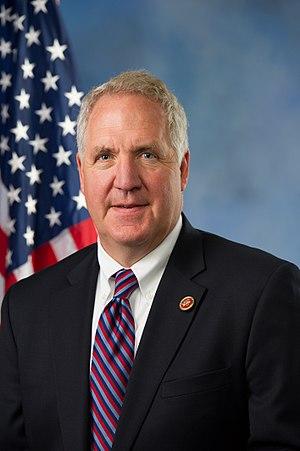
John Mondy Shimkus, né le 21 février 1958 à Collinsville, est un homme politique américain membre du Parti républicain. Il siège actuellement à la Chambre des représentants des États-Unis pour l'Illinois, État pour lequel il a déjà représenté successivement trois districts différents.